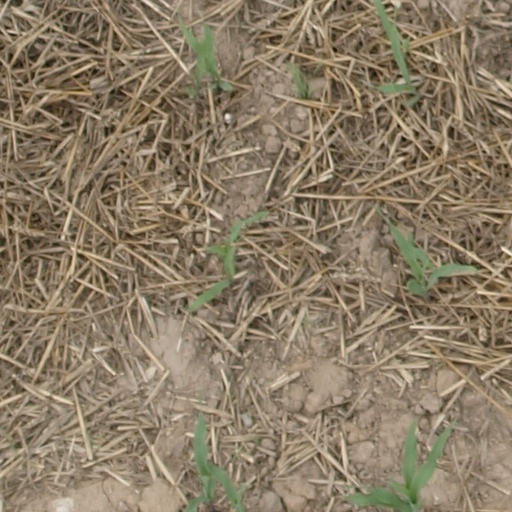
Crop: maize; corn